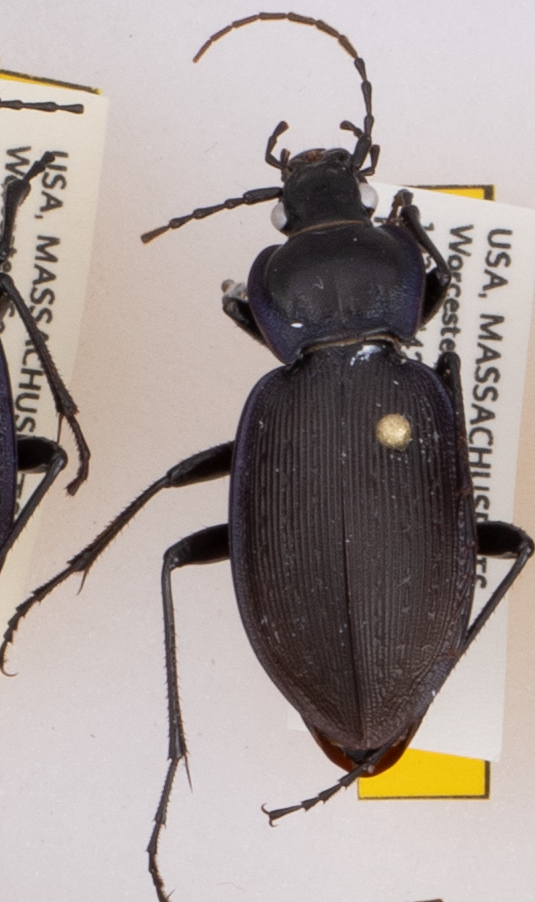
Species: Carabus goryi
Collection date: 2018-05-08
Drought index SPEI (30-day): -0.036
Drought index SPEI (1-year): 0.32
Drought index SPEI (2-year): -0.8